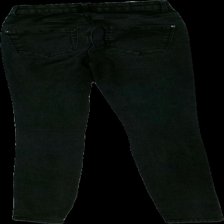
View: back
Type: Jeans
Category: Ladies
Brand: Only
Colors: Black
Material: 70% cotton 30% polyester
Cut: Regular
Size: 34
Season: All
Trend: Denim
Damage location: top center
Damage 2 location: top center
Price range: 50-100
Recommended usage: Reuse
Description: svarta jeans